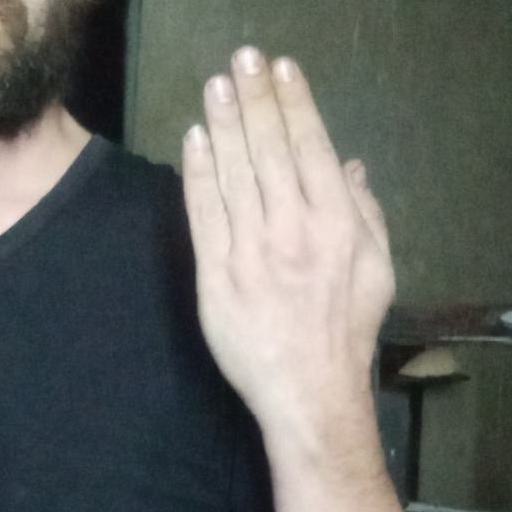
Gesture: stop_inverted